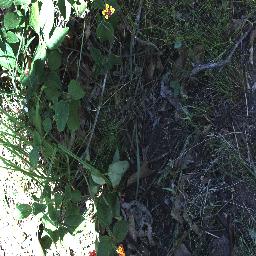
Label: lantana